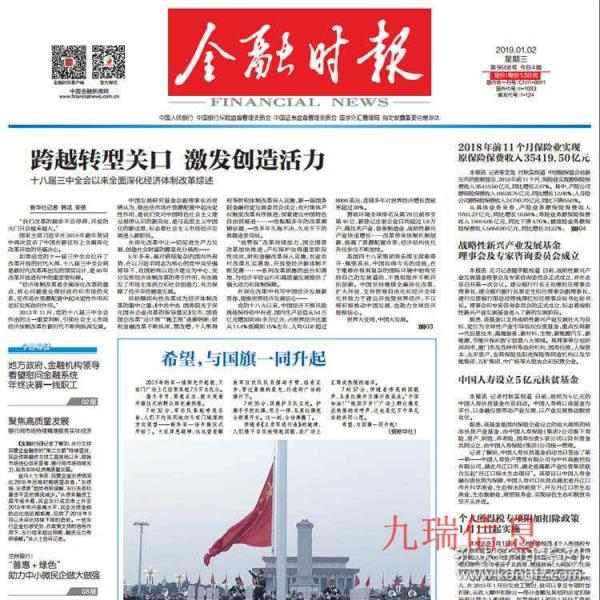
Label: paper